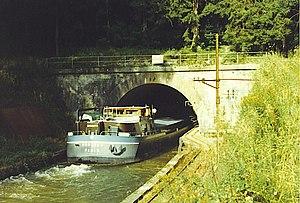
Tunnel ouest du Canal de la Marne au Rhin, près d'Arzviller
Le sentier de grande randonnée 532 est comme le GR 53 et le GR 531 un parcours majoritairement alsacien parmi les sept GR du Massif des Vosges. Contrairement aux deux autres, il fait une très brève incursion dans les pays de Bitche, Phalsbourg et Dabo dans le département de la Moselle en Lorraine et finit sa course pour les derniers kilomètres dans le Territoire de Belfort. Le GR 532 part de Wœrth dans le Bas-Rhin pour se terminer à Belfort même. Son balisage est un rectangle jaune.